1885 Shoeburyness artillery accident

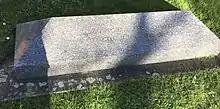
Grave of John Ford Bally

One fortunate escape from the 1885 explosion was that of Major John Bally, who was walking near to the smith's shop at the time; ‘a splinter flying over the roof of the shop struck him, but was embedded in a book in his side-pocket and he was saved from serious injury’. Major Bally later became Major-General Commanding Artillery Gibraltar (1902-5). He died at Shoeburyness and is buried close to the south porch at St. Andrew's church: